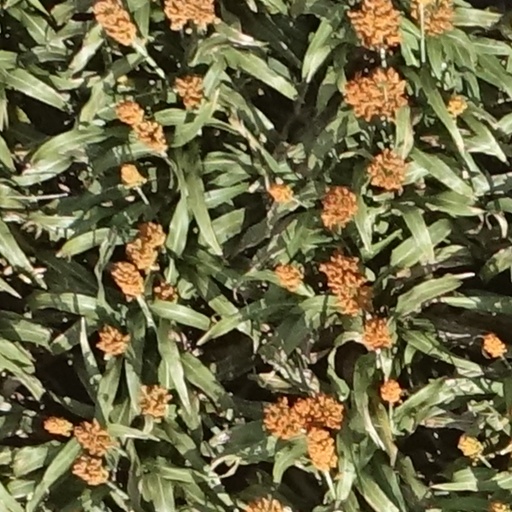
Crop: sorghum